Varsseveld railway station

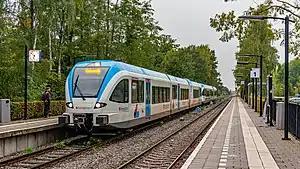
Varsseveld railway station in 2019

Varsseveld is a railway station located in Varsseveld, Netherlands. The station was opened on 15 July 1885 and is located on the Winterswijk–Zevenaar railway. The train services are operated by Arriva. Varsseveld was once a junction, where the railway branch to Dinxperlo started, but that line has been closed and demolished since 1935.